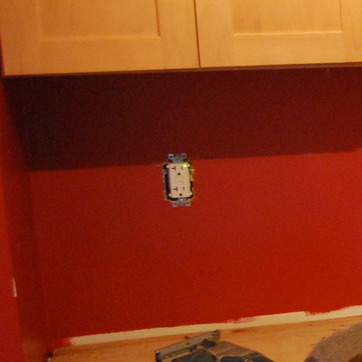
Material: plastic